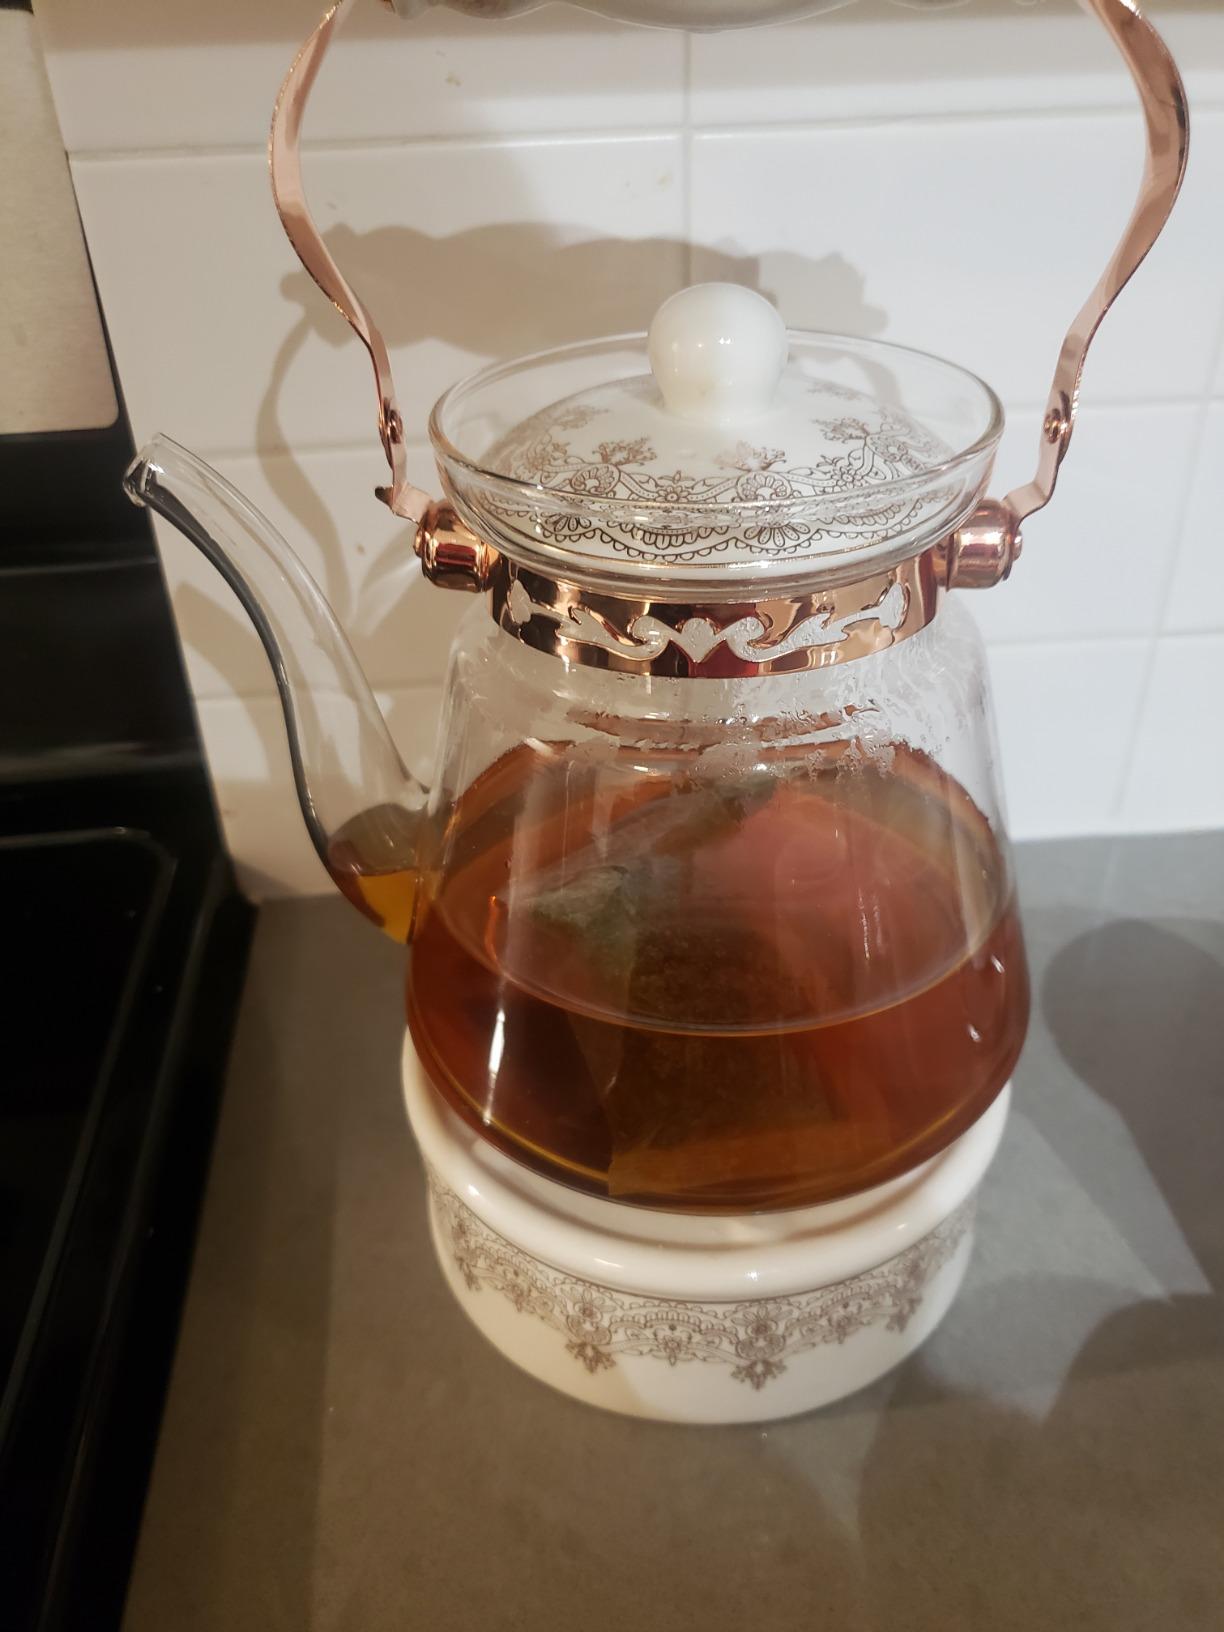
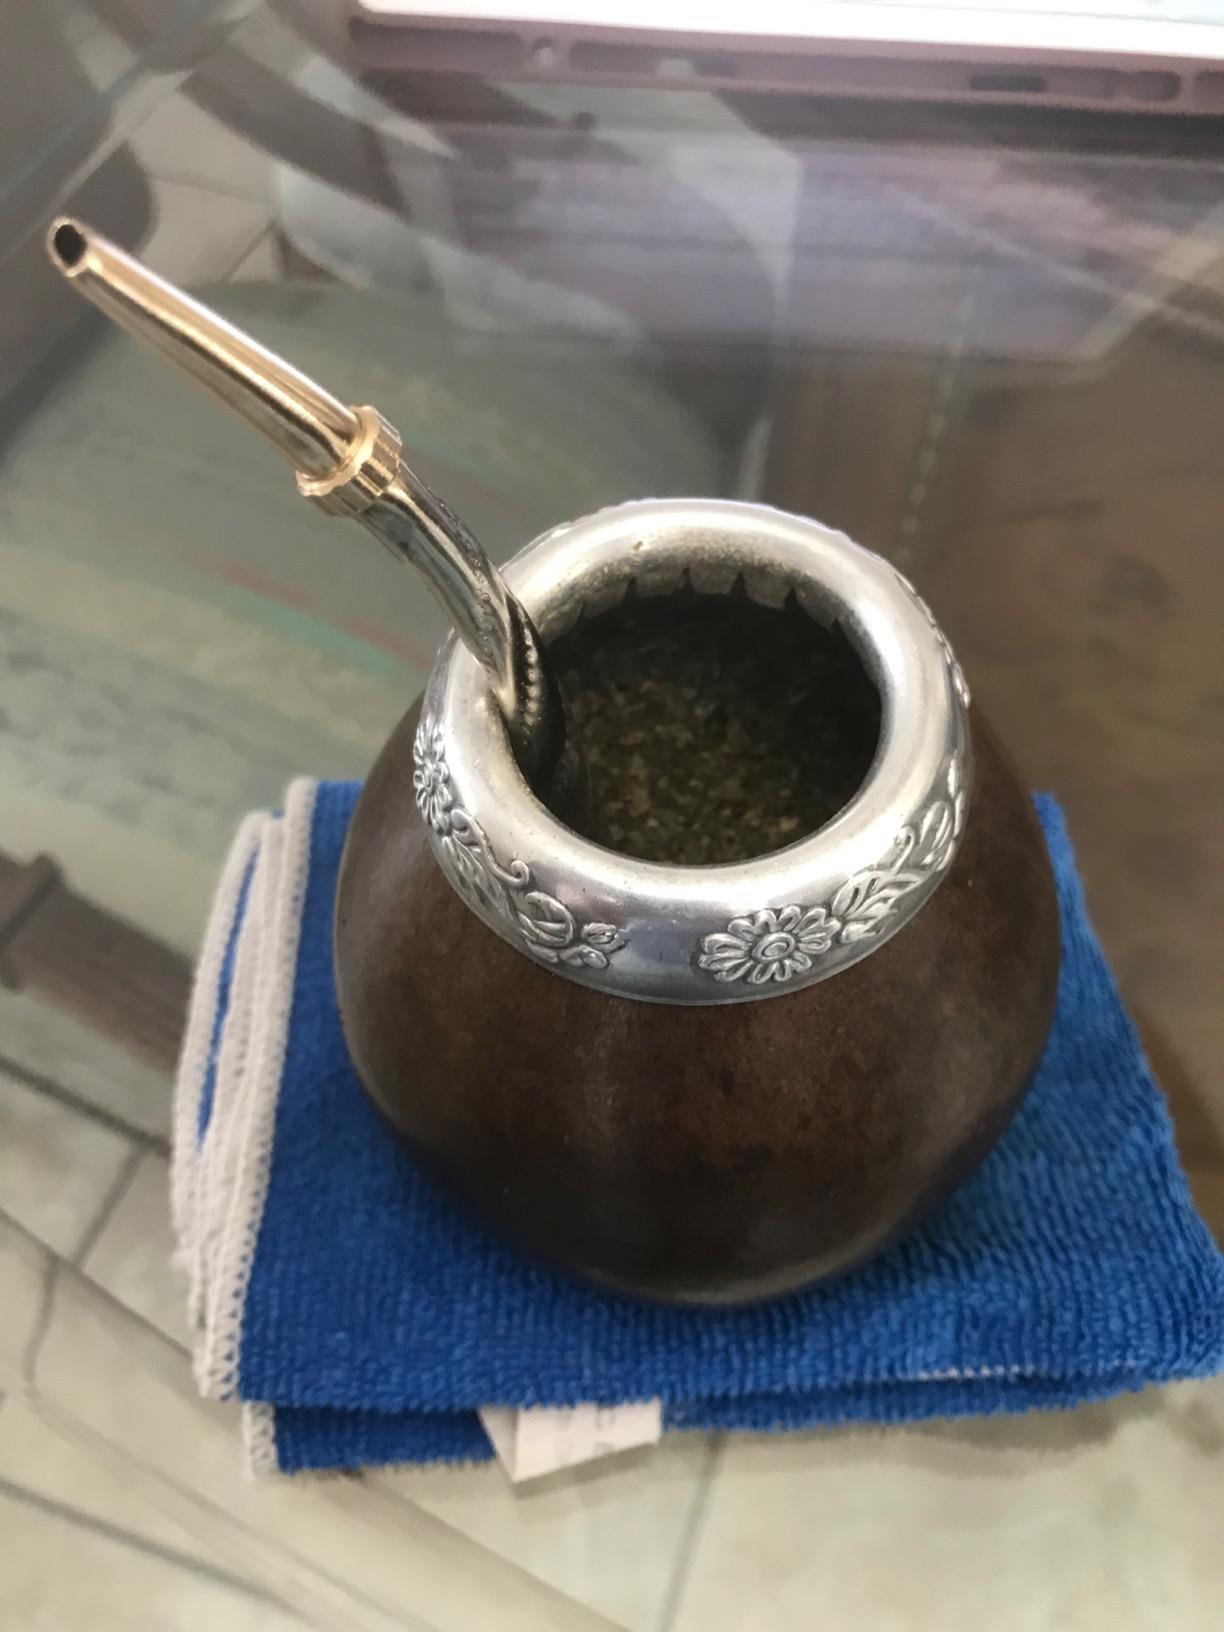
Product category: items_tea
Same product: no